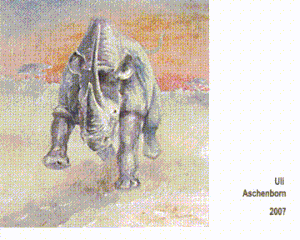
Attaque d'un rhinocéros avec un fond changeant (selon l'angle de vue) dans la «technique caméléon» de l'artiste. Cette vidéo montre mieux le changement de couleur qu'une photo: le soleil monte ou descend selon la direction dans laquelle vous passez ce tableau.